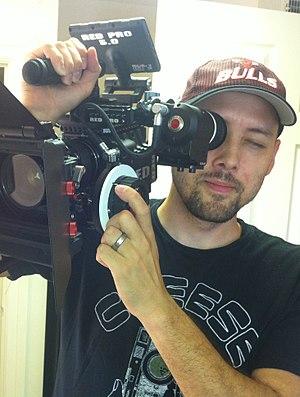
Dans une caméra de prise de vues cinématographique, qu’elle soit professionnelle ou d’amateurs, le viseur désigne l'équipement technique qui permet au cadreur de déterminer la façon dont il va filmer son sujet : angle de prise de vues, « grosseur » du plan, déplacements éventuels de la caméra, et par lequel il contrôle tous ces éléments durant la prise de vues.